Kongō-class battlecruiser

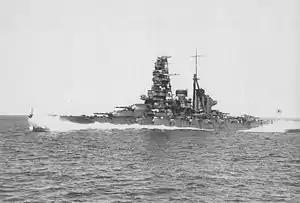
"Haruna" in 1934, following her second reconstruction

"Haruna" was laid down at Kobe by Kawasaki on 16 March 1912, launched 14 December 1913, and formally commissioned 19 April 1915. After a short patrolling duty off Sasebo, "Haruna" suffered a breech explosion during gunnery drills on 12 September 1920; seven crewmen were killed and the No. 1 turret badly damaged. After a long period of time in reserve, "Haruna" underwent her first modernization from 1926 to 1928. The process upgraded her propulsion capabilities, enabled her to carry and launch floatplanes, increasing her armour capacity by over 4,000 tons, and was shortly thereafter reclassified as a Battleship. She was overhauled a second time from 1933 to 1935, which additionally strengthened her armour and reclassified her as a fast battleship. During the Second Sino-Japanese War, "Haruna" primarily served as a large-scale troop transport for Japanese troops to the Chinese mainland. On the eve of the commencement of World War II, "Haruna" sailed as part of Vice-Admiral Nobutake Kondō's Southern Force. On 8 December 1941, "Haruna" provided heavy support for the invasion of Malaya and Singapore. She participated in the major Japanese offensives in the southern and southwestern Pacific in early 1942, before sailing as part of the carrier-strike force during the Battle of Midway. "Haruna" bombarded American positions at Henderson Field at Guadalcanal, and provided escort to carriers during the Solomon Islands campaign. In 1943, she deployed as part of a larger force on multiple occasions to counter the threat of American carrier strikes, but did not actively participate in a single battle. In 1944, "Haruna" was an escort during the Battle of the Philippine Sea and fought American surface vessels off Samar during the Battle of Leyte Gulf. She was the only one of the four battleships in her class to survive 1944. "Haruna" remained at Kure throughout 1945, where she was sunk by aircraft of Task Force 38 on 28 July 1945, after taking nine bomb hits at her moorings. She was subsequently raised and broken up for scrap in 1946.